Security guard

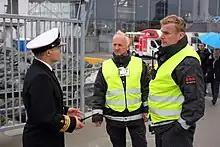
Securitas security officers in Norway

In Finland, all contract security officers (in Finnish "vartija", in Swedish "väktare") are required to have a valid license granted by police. Temporary license is valid for four months and normal license for five years. License requires a minimum 40-hour course for temporary license and 80 hours more for a normal license. Additionally a narrow security vetting is required. The 40-hour course does not allow the guard to carry any kind of special equipment such as a baton or handcuffs. Guards have to complete the 80-hour course to carry these. Separate training and license is required for the security guard to carry pepper spray, extendable baton or a firearm. Rehearse of weapons usage is mandatory every year and is regulated by the Ministry of the Interior, to ensure the safe handling of pepper spray and such. Firearms can only be carried by bodyguards and cash-in-transit guards or when guarding a person or object that is significant in terms of public interest. In Finland, a security guard has the right to detain a person "red-handed", or seen committing a crime and the right to search the detained individual for harmful items and weapons. An individual who has been forcefully detained can only be released by the police. All companies providing security guarding services are also required to have a valid license from the Ministry of the Interior.